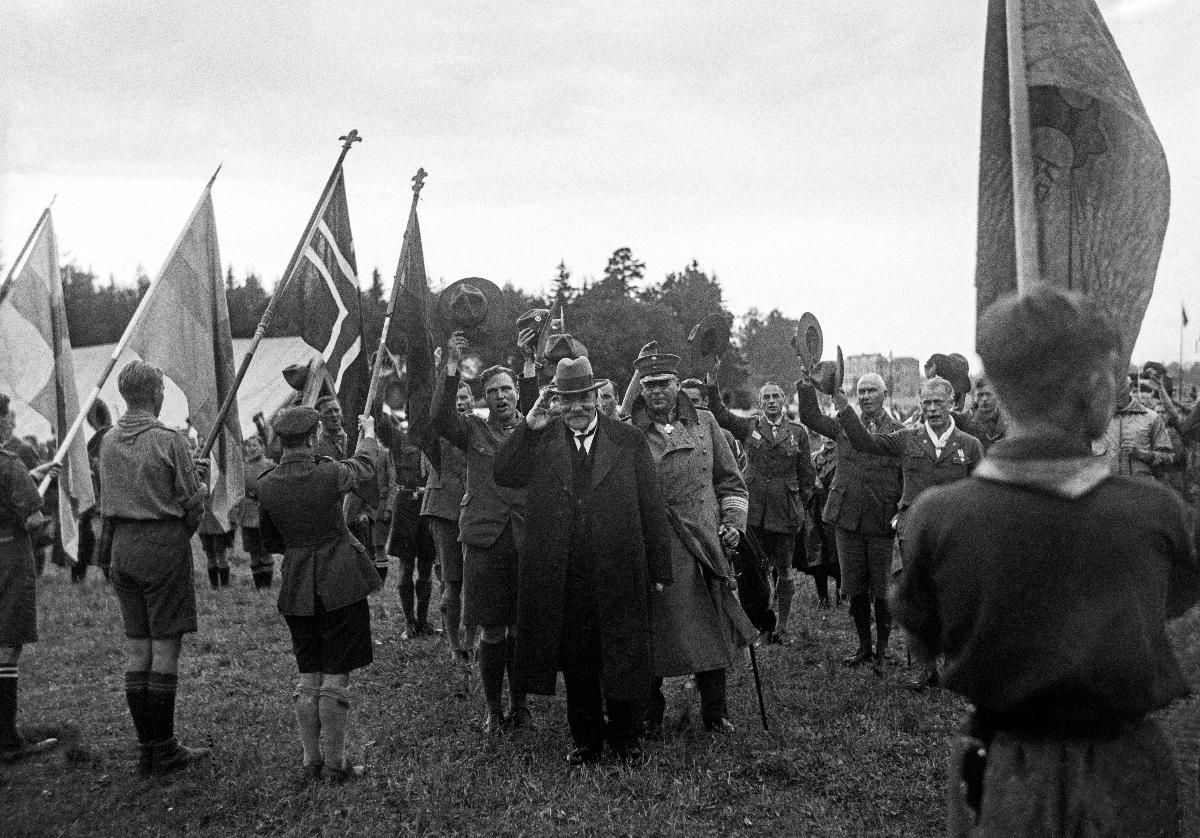
Presidentti Svinhufvud Lauttasaaren partioleirillä
President Svinhufvud på Drumsö scoutläger; President Svinhufud at the Scout camp in Lauttasaari
sisällön kuvaus: Presidentti P. E. Svinhufvud vierailee Lauttasaaren partioleirillä Helsingissä 26.7.1934. content description: President P. E. Svinhufvud visits the Lauttasaari Scout Camp in Helsinki 26.7.1934. innehållsbeskrivning: President P. E. Svinhufvud besöker Drumsö scoutläger i Helsingfors 26.7.1934.
Kuvaaja: Sundström, Hugo, kuvaaja
Vuosi: 1934
Paikka: Suomi, Uusimaa, Helsinki, Lauttasaari Helsinki
Aiheet: Svinhufvud, Pehr Evind; politiikka; henkilöt; presidentit; partiolaiset; partioleirit; leirit (paikat); HBL; politics; persons; presidents; scouts; camps; visits; scout camp; politik; personer (individer); presidenter; scouter; läger; personer; visit; besök; scoutläger